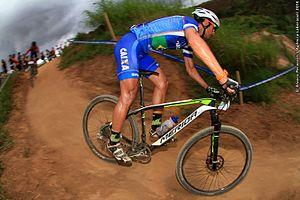
Rubens Valeriano Donizeti - Championnat panaméricain MTB2014 - Barbacena - MG - Brésil